Full Throttle (film)

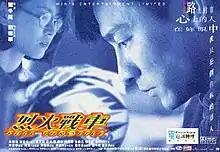
Film poster

Full Throttle (烈火戰車) is a 1995 Hong Kong action drama film directed by Derek Yee and starring Andy Lau.